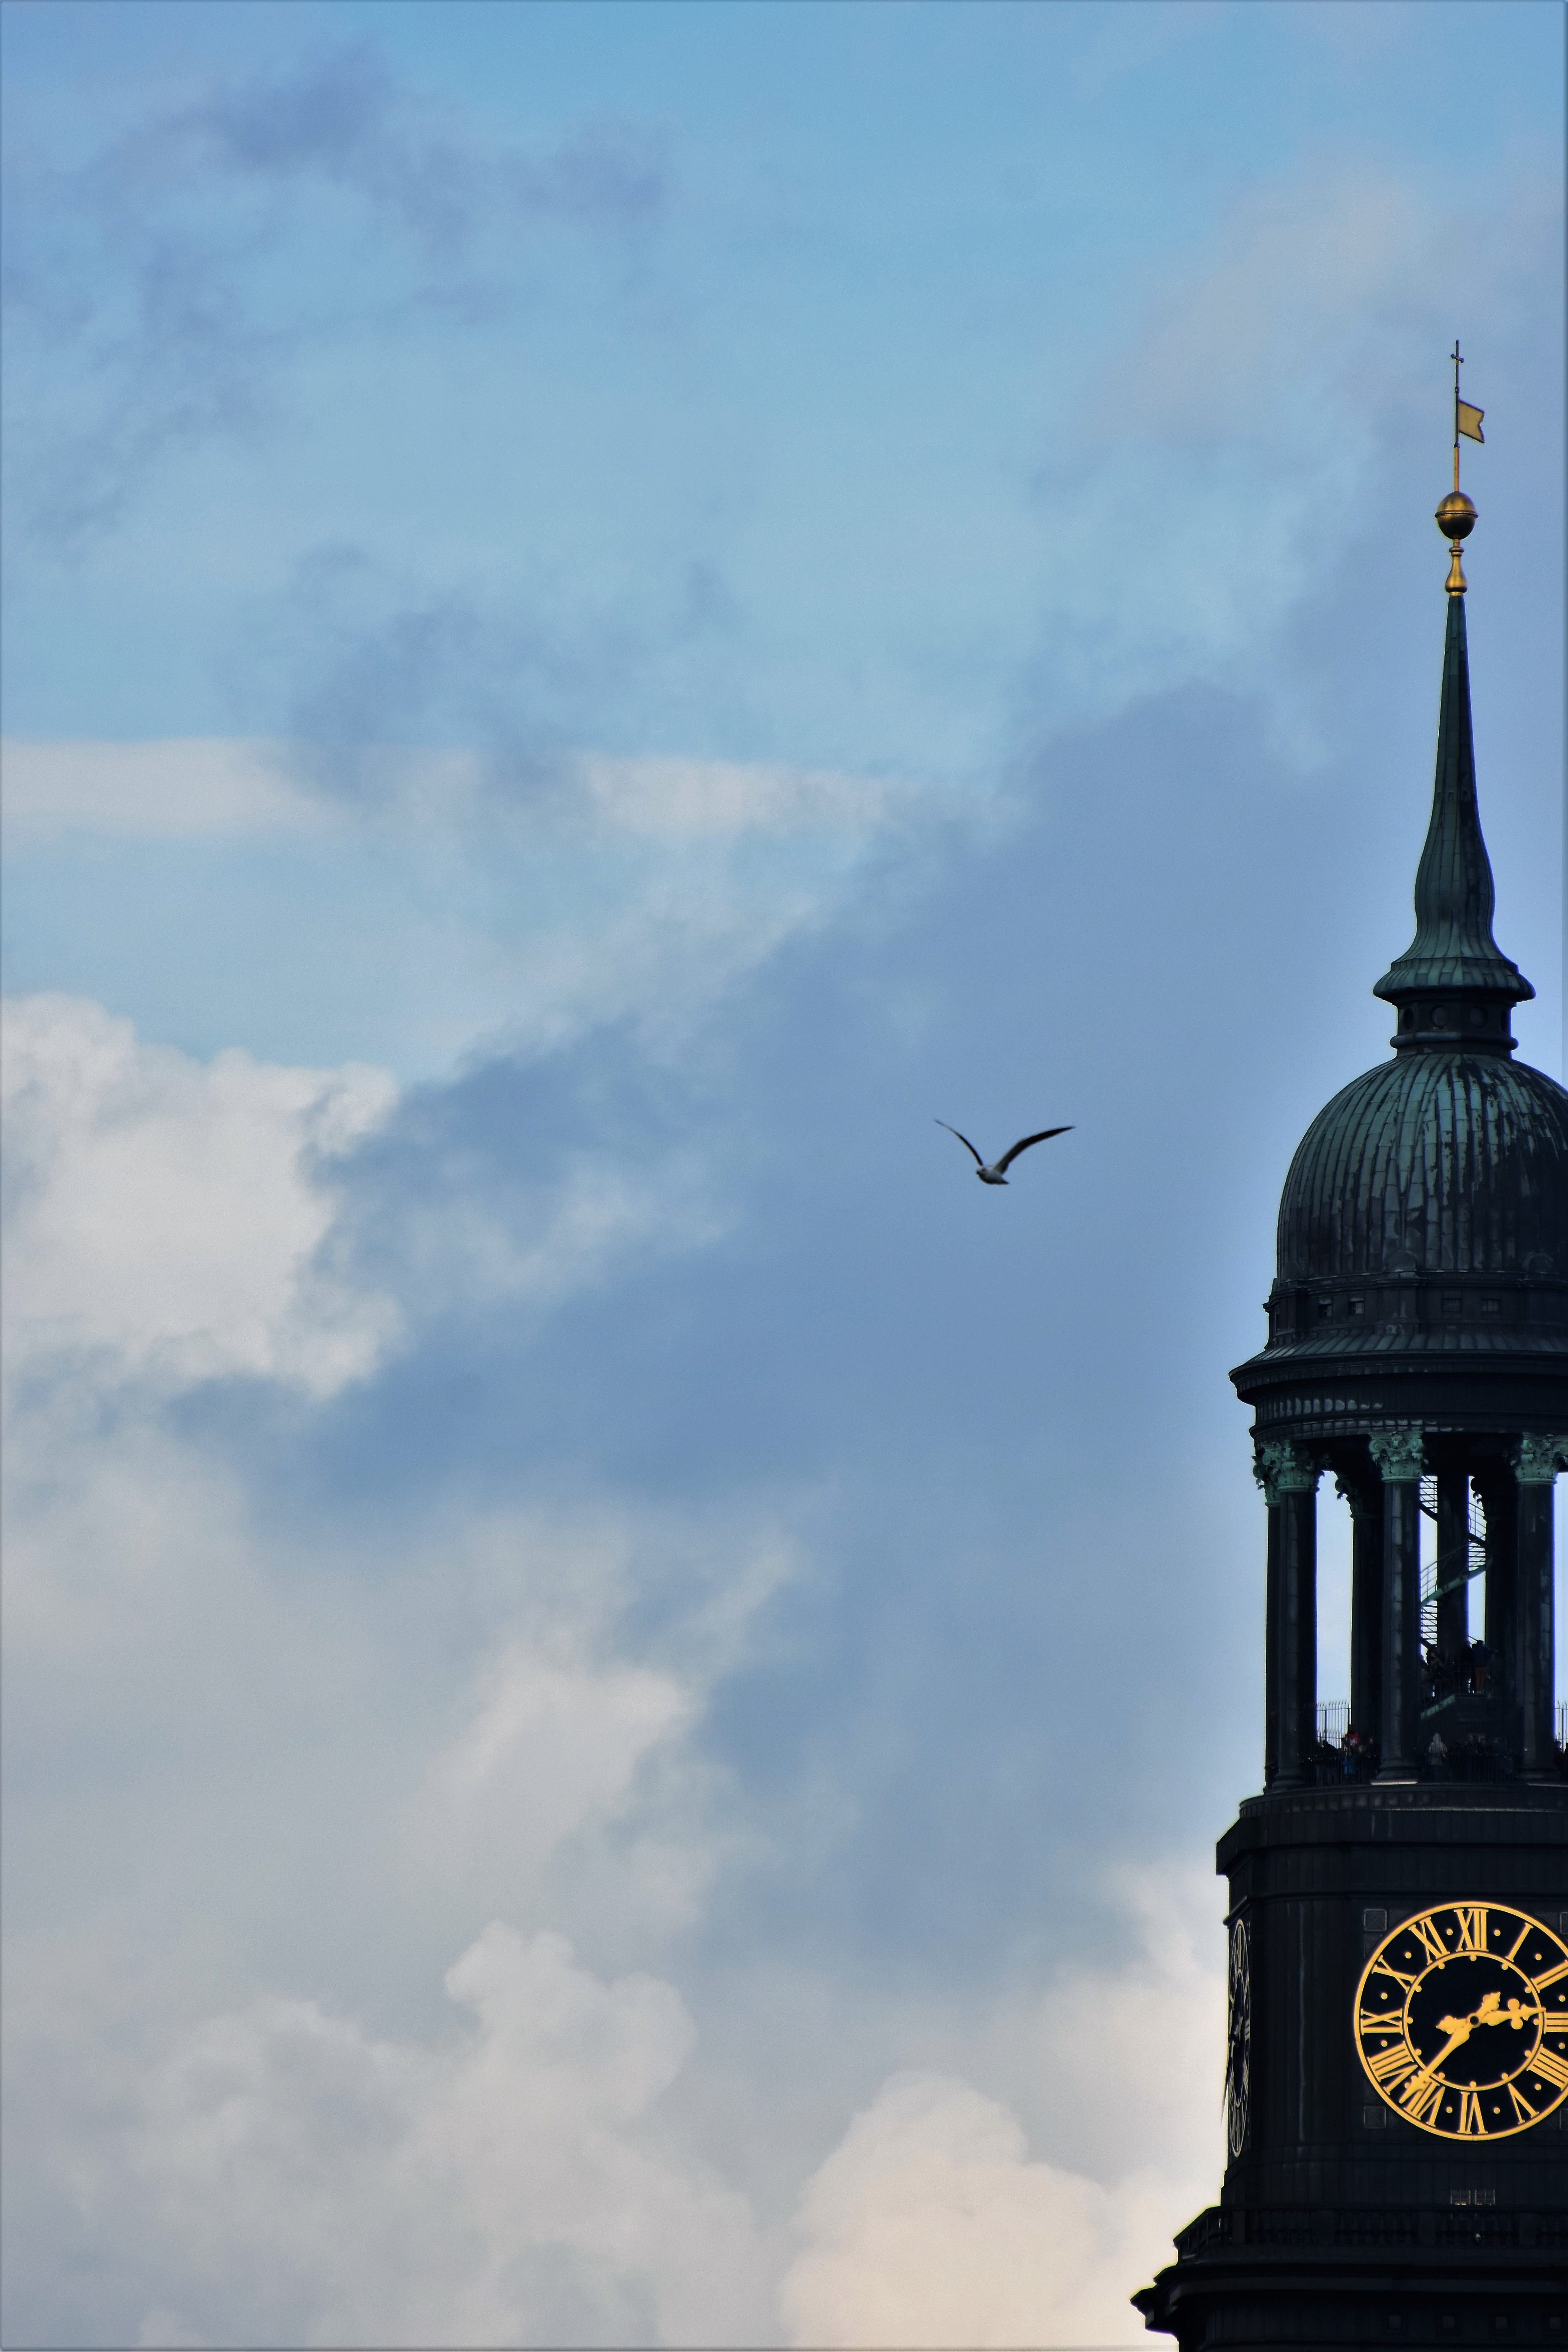
cloud, architecture, sky, statue, tower, landmark, blue, church, port, clock tower, spire, steeple, hamburg, believe, hanseatic city, michel, st michaelis, northern germany, hamburger michel, landungsbr cken, please donate, coffee donation, paypal, please appreciate, st michael, atmosphere of earth